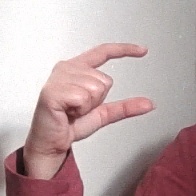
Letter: dal